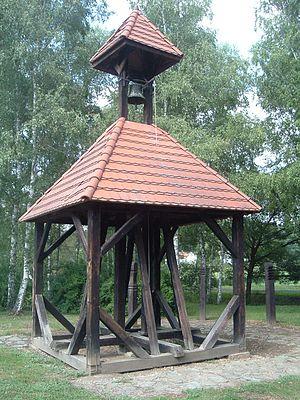
Nemesmedves est un village et une commune du comitat de Vas en Hongrie.